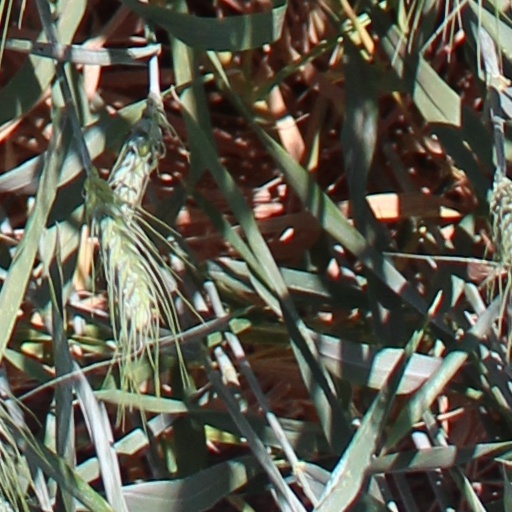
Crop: wheat